Liang (mass)

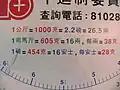
A spring scale in Hong Kong shows conversions between metric system (in red), traditional Chinese unit (in green) and British Imperial Units (in blue)

Liang, or "leung" in Cantonese, also called "Chinese ounce" or "tael", is a traditional Chinese unit for weight measurement. It originated in China before being introduced to neighboring countries in East and Southeast Asia.